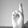
ASL letter: R